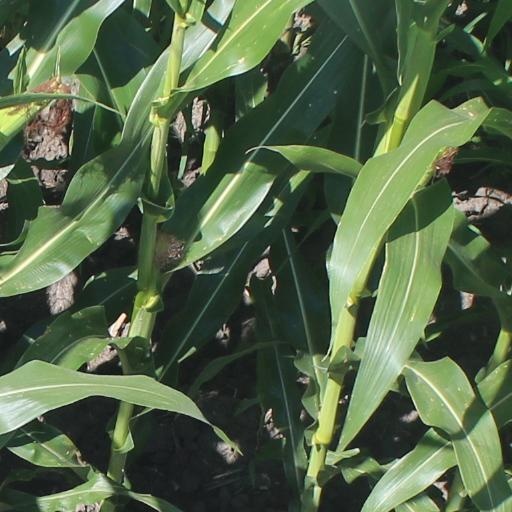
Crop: maize; corn